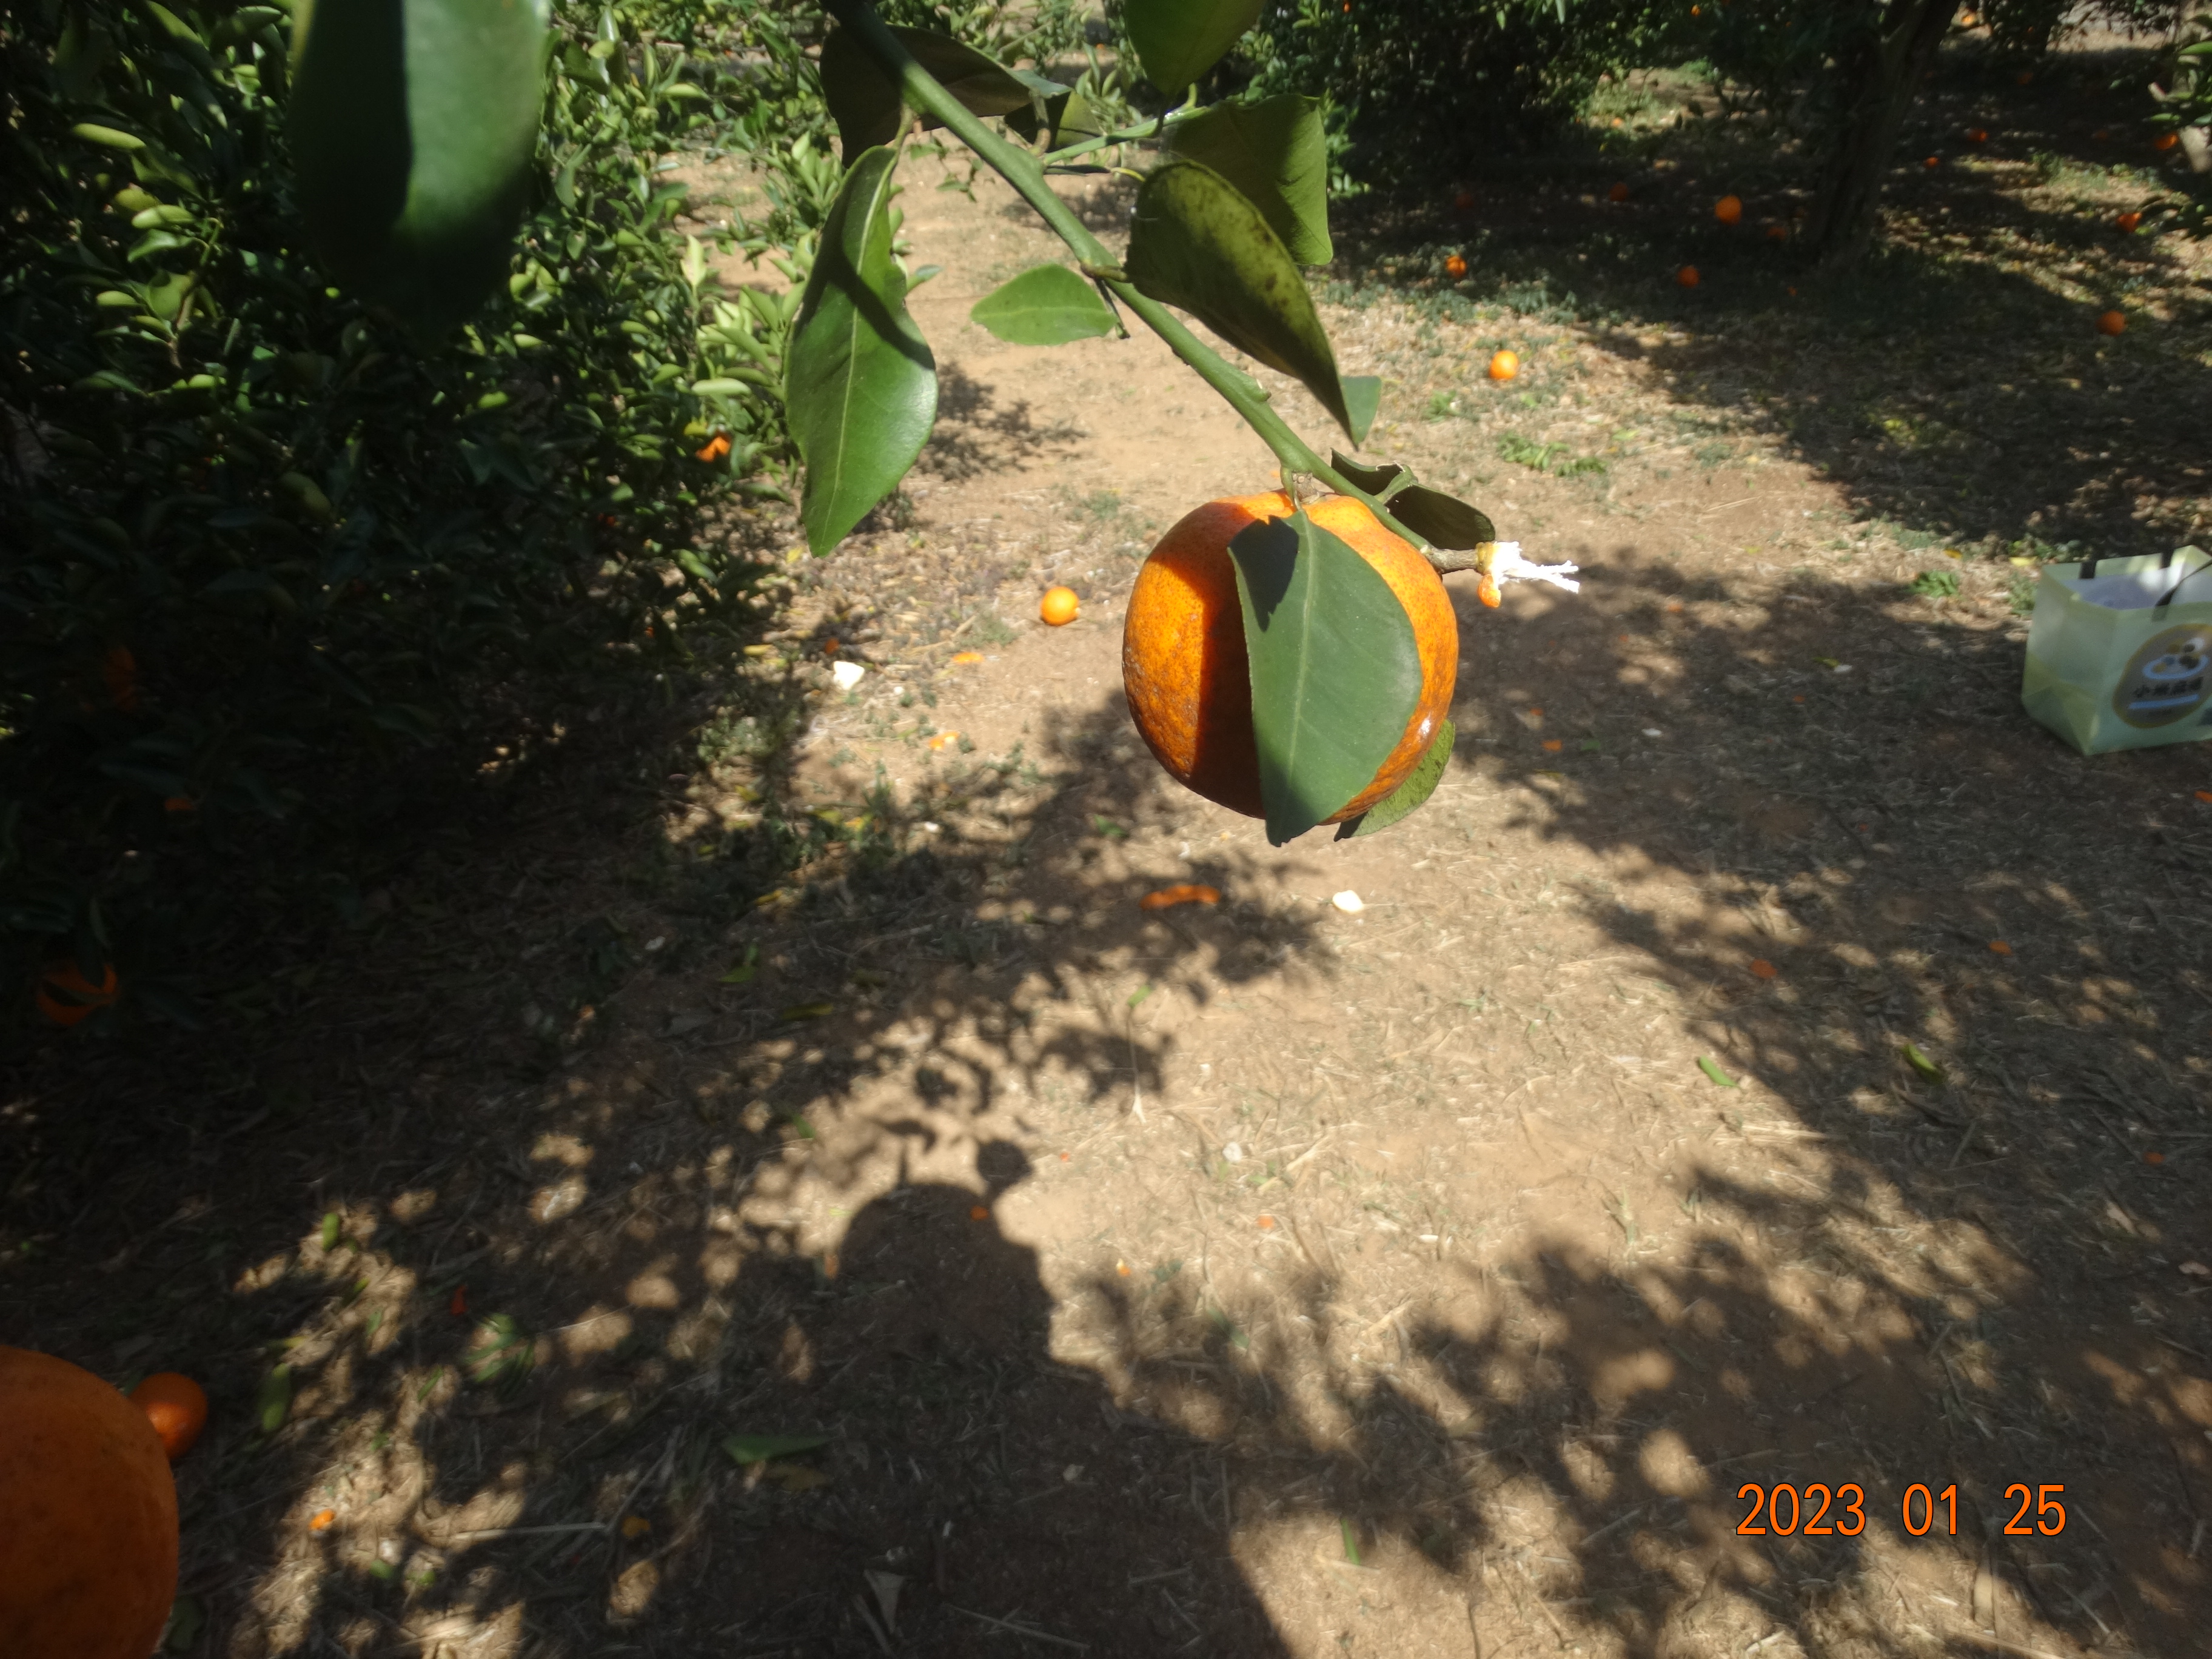
Citrus fruit variety: ponkan